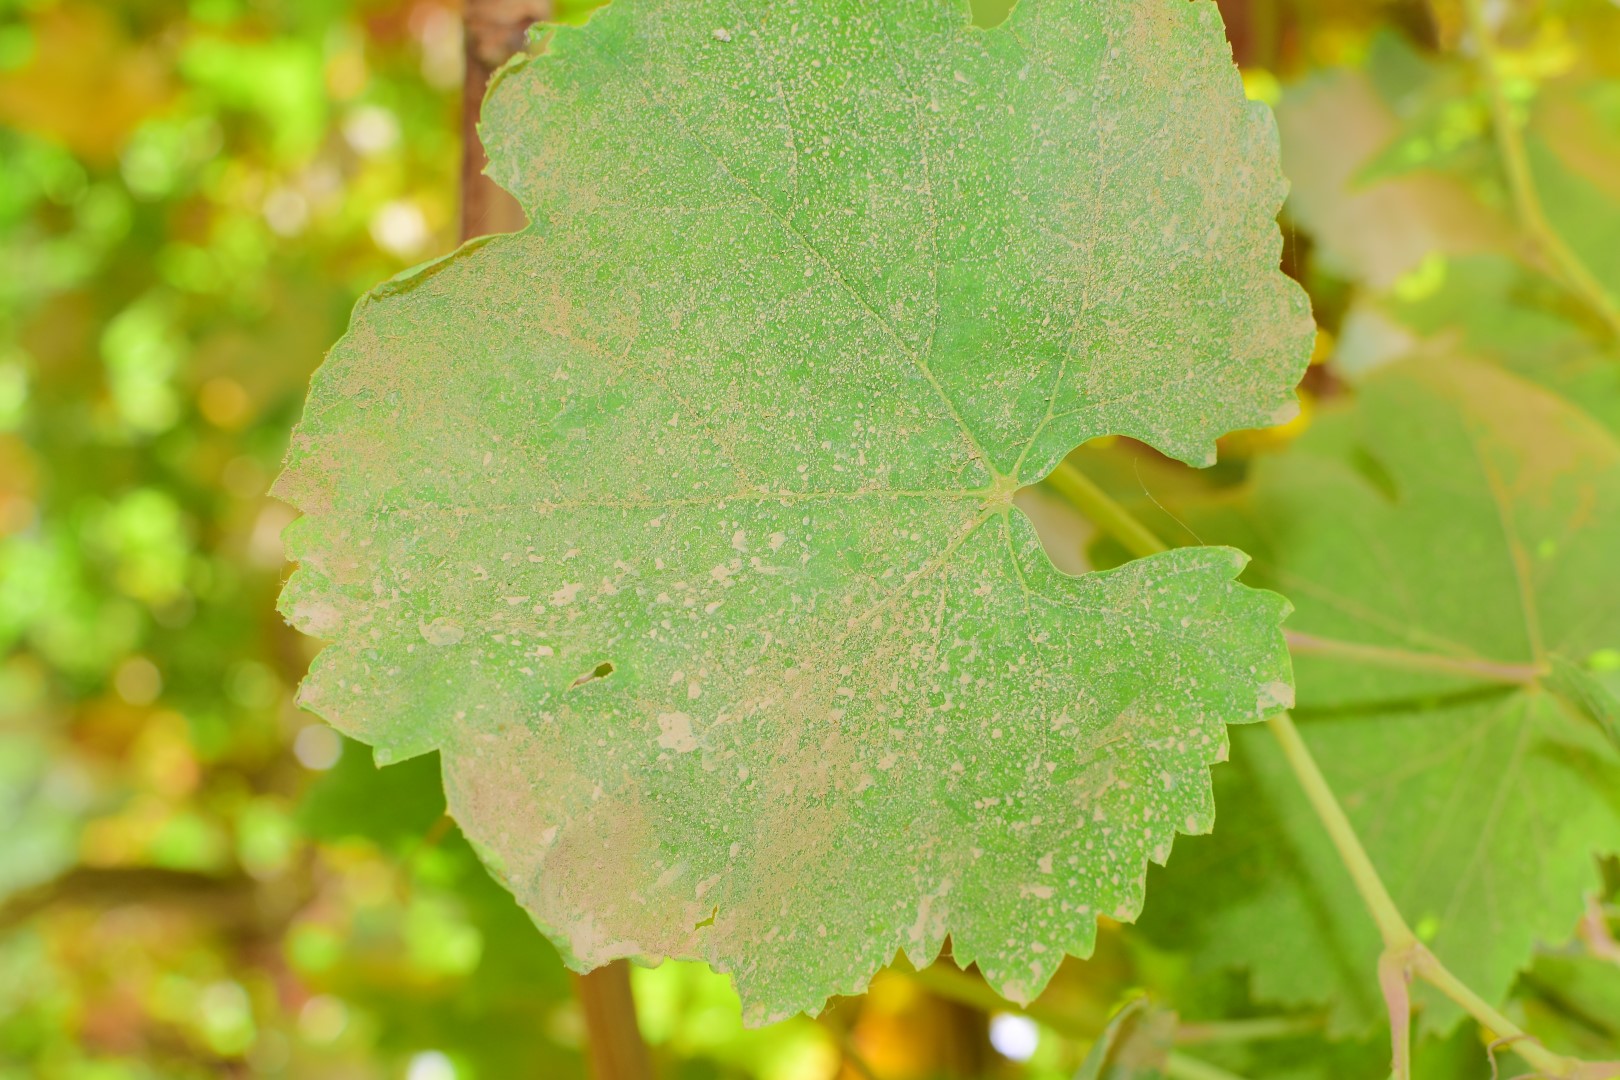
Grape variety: Thompson Seedless